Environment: lab
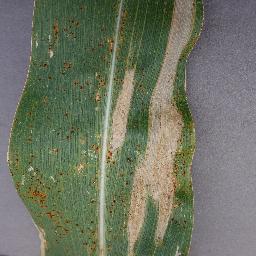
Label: northern_corn_leaf_blight